Hersham and Walton Motors

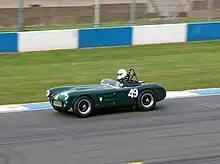
HWM sports car

From 1950 to 1952, HWM achieved remarkable success in Formula Two for a team that was run on very little money and yet which faced the might of continental marques in every race. By 1953 they were outclassed, but when the international Formula changed in 1954, John Heath constructed a works car to compete in Formula One. Right from the first event, the non-championship Lavant Cup at Goodwood, the new car proved to be off the pace. It retired from the BRDC International Trophy and then came its World Championship debut at the French Grand Prix at Reims-Gueux. Macklin qualified a whole 23 seconds behind Juan Manuel Fangio and was running last when the engine failed. With that, HWM abandoned their Formula One programme.